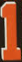
Number: 1